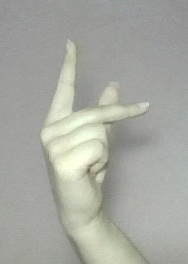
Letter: dha